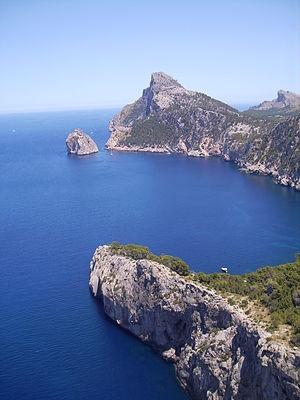
Majorque, est la plus grande des îles Baléares. Elle se situe en mer Méditerranée, au large de Valence et Barcelone. L'île compte 875 277 habitants. Sa capitale est Palma – les Majorquins l'appellent Ciutat. Elle comprend 6 régions principales : Serra de Tramuntana, Ponent, Raiguer, Pla, Migjorn, Llevant et la ville de Palma. Le catalan est la langue officielle avec le castillan.